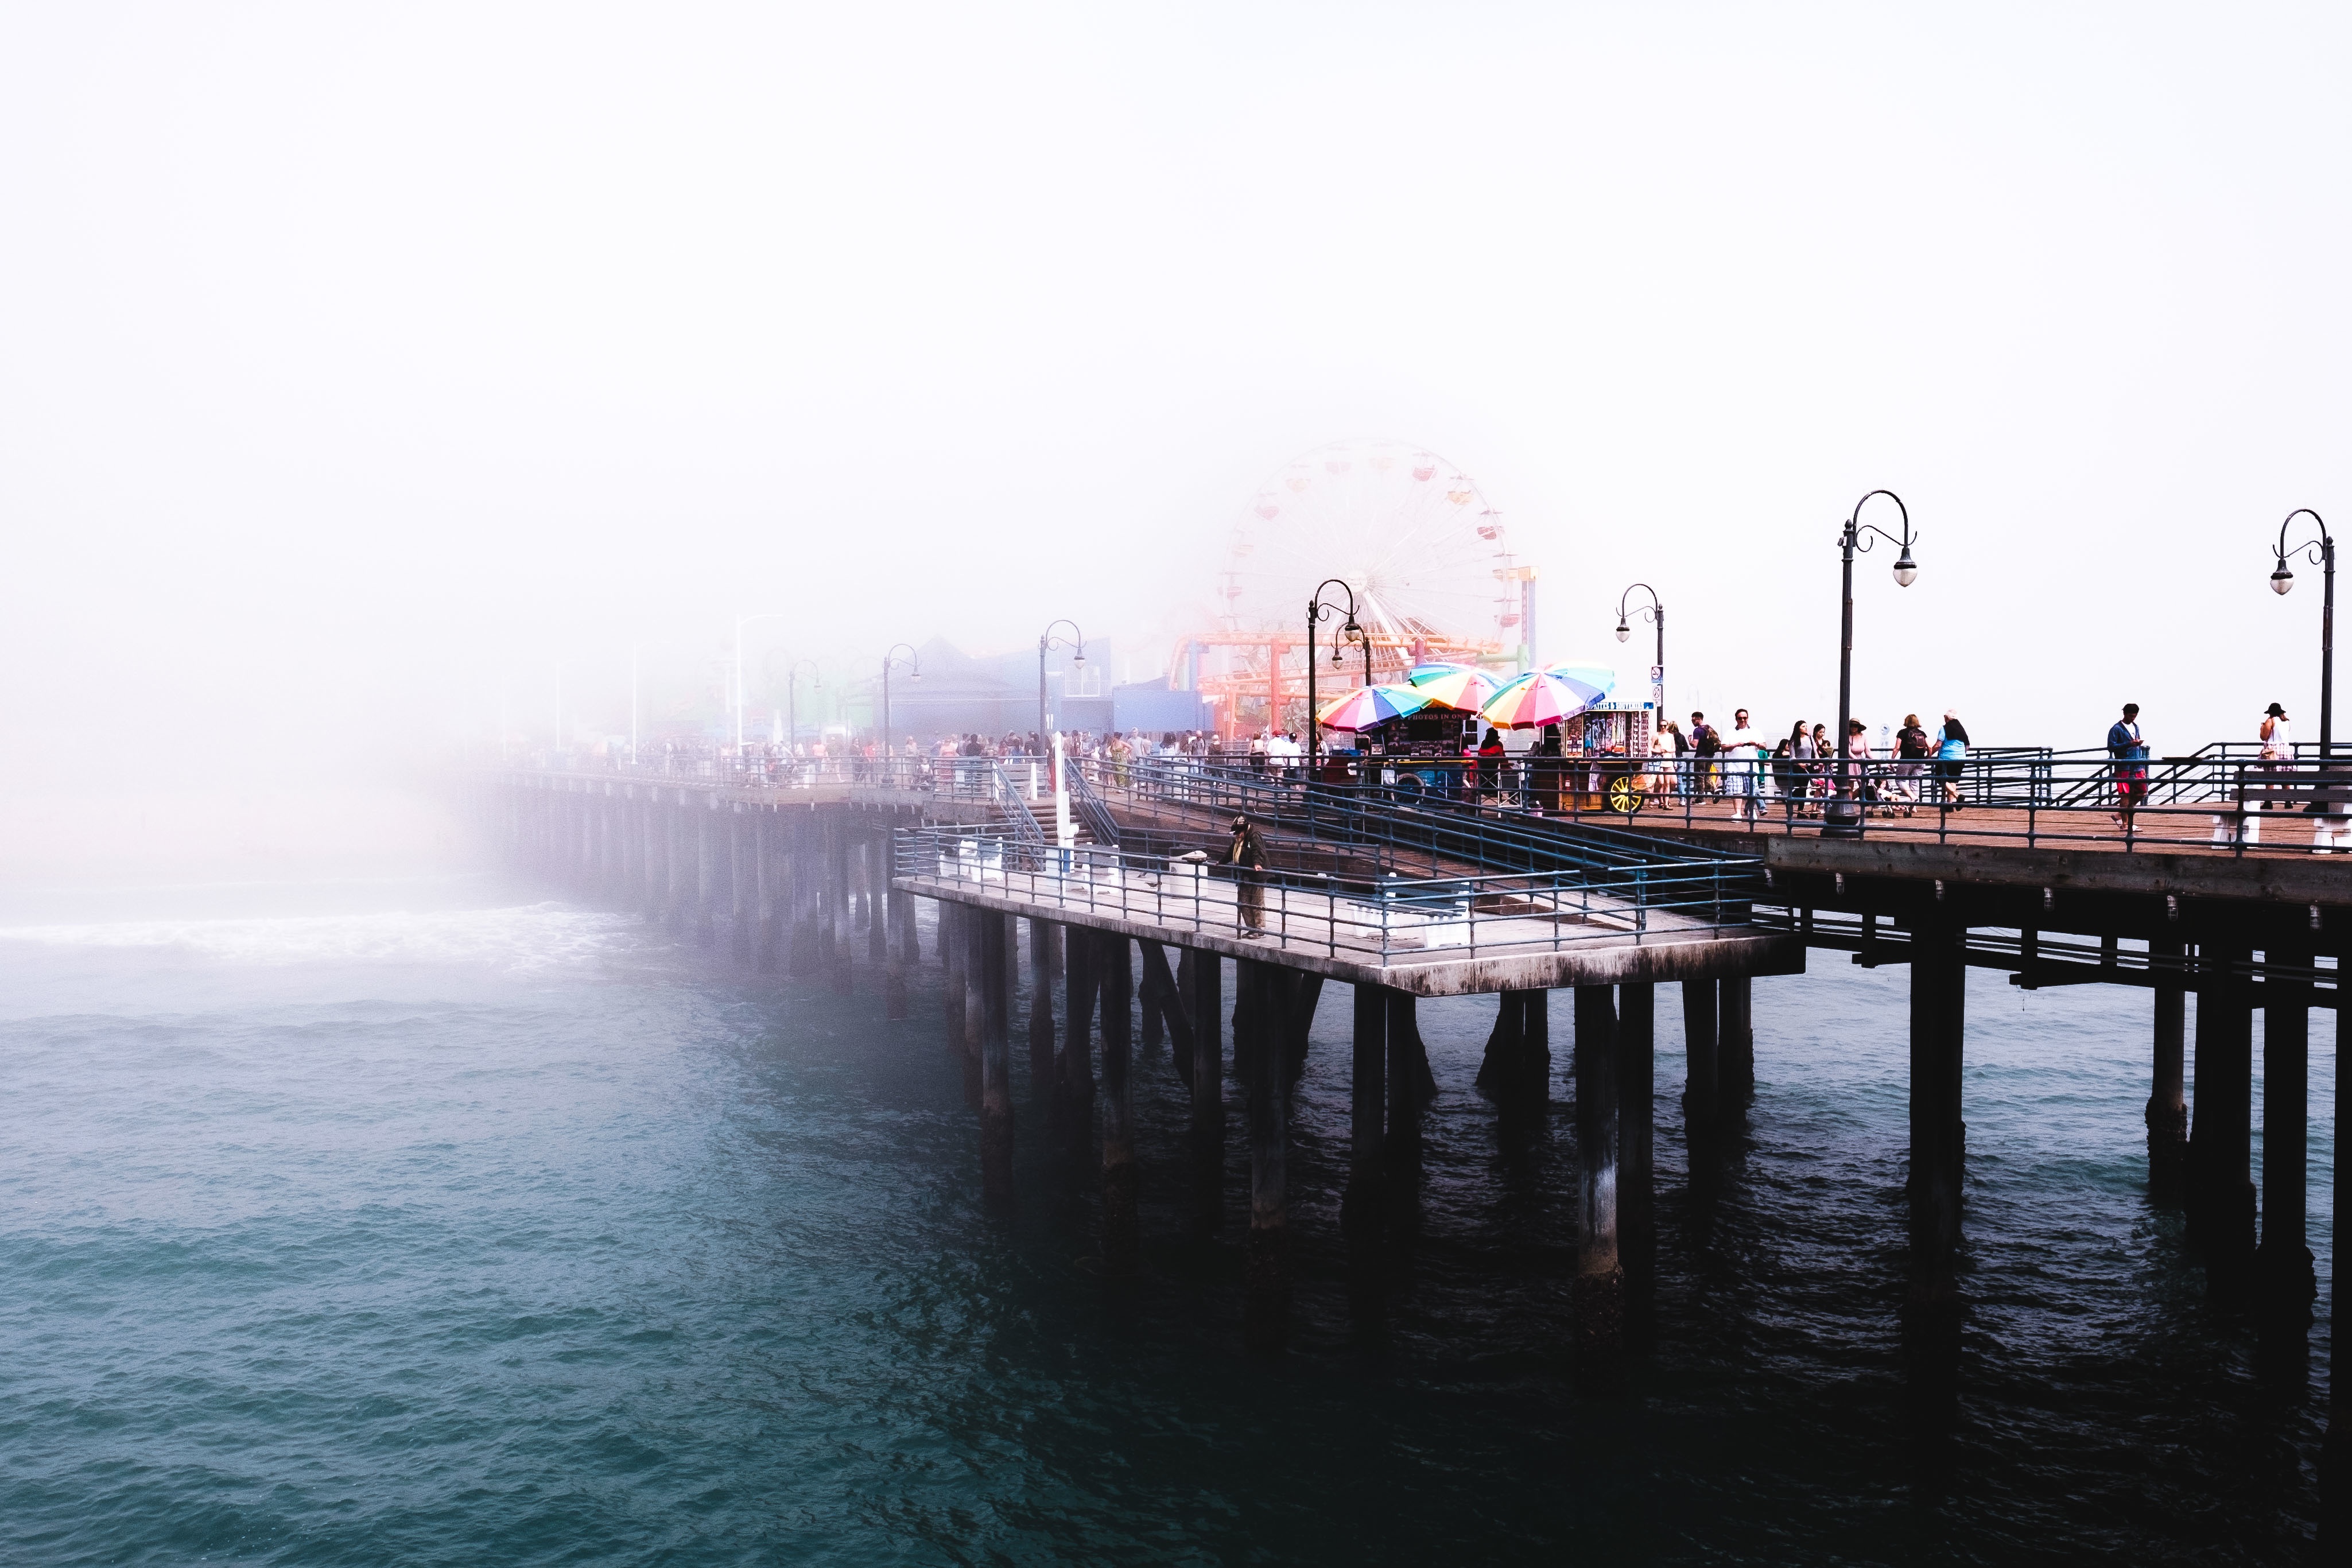
sea, coast, water, ocean, dock, boardwalk, boat, pier, ship, vehicle, ferris wheel, carnival, bay, harbor, waterway, ferry, watercraft